Han Jinyu

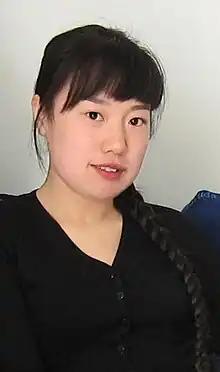
Han JinYu, 2007

Han JinYu, (* 8 August 1979 in Beijing), also known as "TingTing" and "TingTing Han", is an oil painter who specializes in portraits, still life and landscape. She mainly paints in the Realism style but also Modern art.